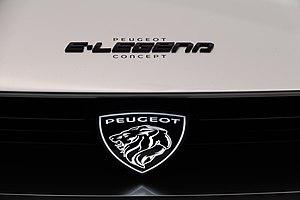
Peugeot e-Legend-Mondial de l'Auto 2018
L'e-Legend est un concept-car de coupé 100 % électrique du constructeur automobile français Peugeot, présenté au Mondial de l'Automobile 2018. Elle est élue « Plus beau concept-car de l'année 2018 ».